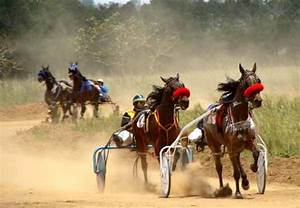
Label: cavallo